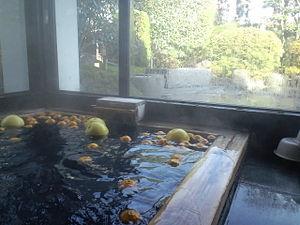
Banpeiyu, Citrus maxima 'Banpeiyu', est un agrume, cultivar de pomelo à très gros fruits. C'est un des nombreux agrumes que l'on ne trouve quasiment qu'au Japon.